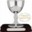
Label: cup